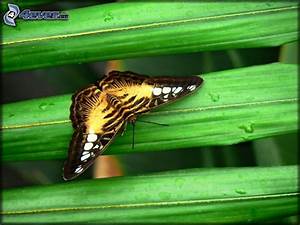
Label: farfalla